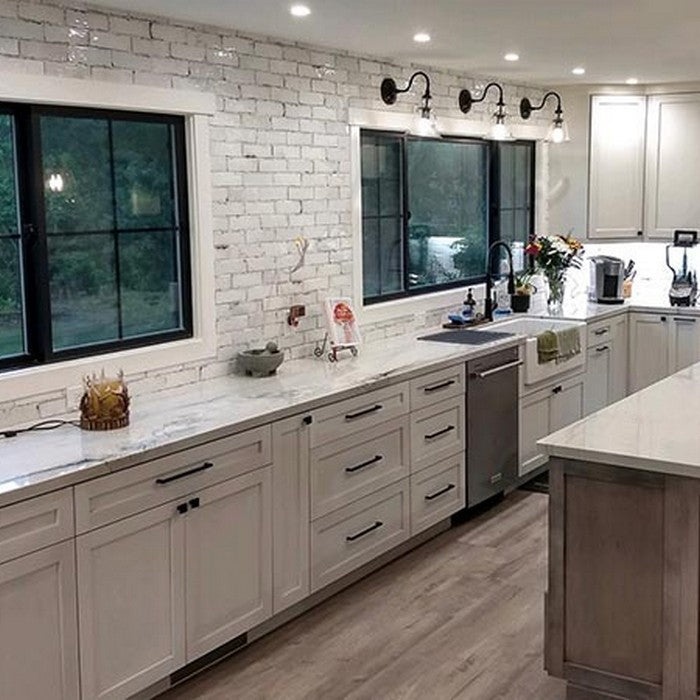
Maniscalco Stone Habitat 2.5" x 8" Glazed Ceramic Tile
Maniscalco Stone Habitat 2.5" x 8" Glazed Ceramic Tile brings handcrafted charm and contemporary elegance into any room with its undulated surface and high-quality ceramic composition. The vibrant glaze finish adds depth and visual interest, making it a top choice for kitchen walls, bathroom backsplashes, and decorative vertical surfaces.
Brand: Maniscalco Stone
Category: Hardware > Building Materials > Wall & Ceiling Tile > Wall Tiles